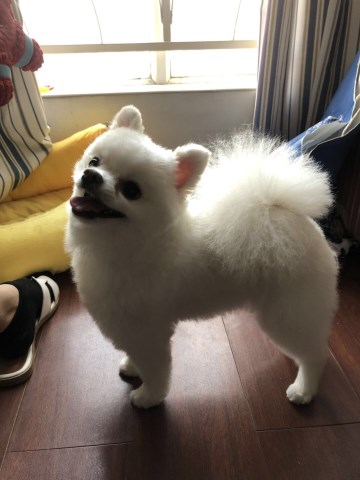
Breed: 1936-n000005-Pomeranian